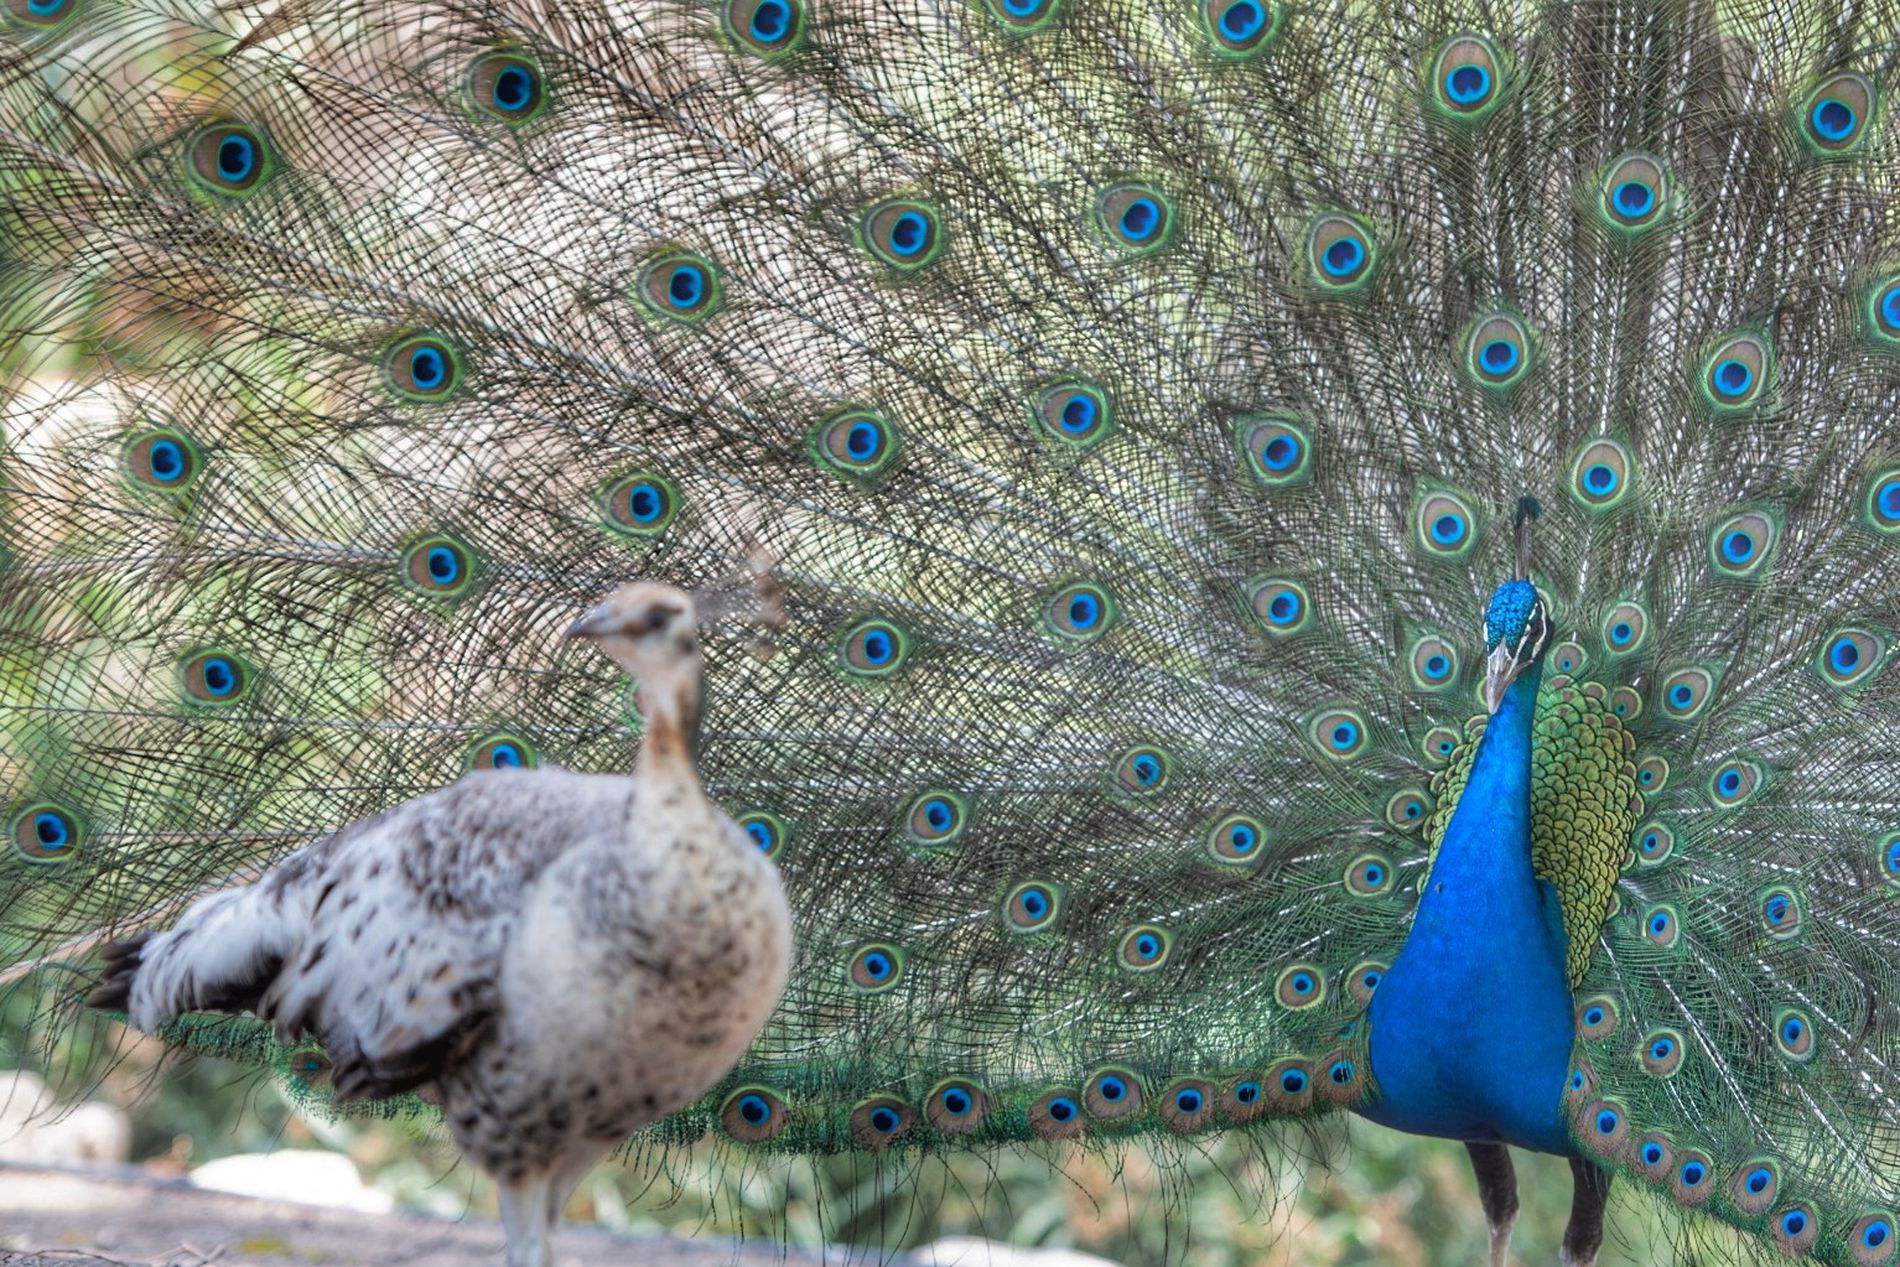
Proud Peacock
A male peacock with its beautiful elaborate blue feathers, which fanned out behind it, and a female peacock stands in front of the male one, the background is blurry to give all the focus for them.
A close up-angled shot, captured in daylight, the background is blurred to highlight the peacocks and their amazing details, the blue color adds a rich effect to the eye, the atmosphere is beauty and wonder with a serene natural splendor.
Labels: Animal, Bird, Beak, Peacock, Zoo, Blurry Background